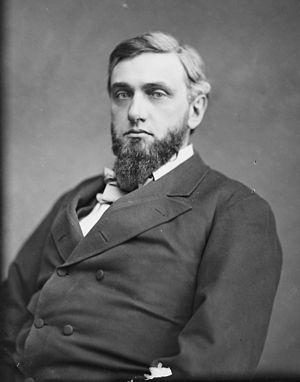
Frank Hiscock, né le 6 septembre 1834 et mort le 18 juin 1914, est un Représentant des États-Unis, et Sénateur de New York.